Lauter (Danube)

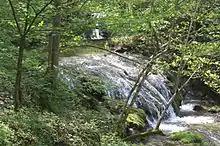
Lauterfall at the Laufenmühle in Lauterach

The Lauter, also known as Große Lauter, is a small river of the Swabian Alb, Baden-Württemberg, Germany. Its karst spring is inside the walls of the former nunnery at "Offenhausen", a small settlement near Gomadingen. The river discharges into the Danube after 42 km. The river has a long geological history since late Miocene. Although the Swabian Alb is heavily karstified, this river's water runs aboveground all the way.